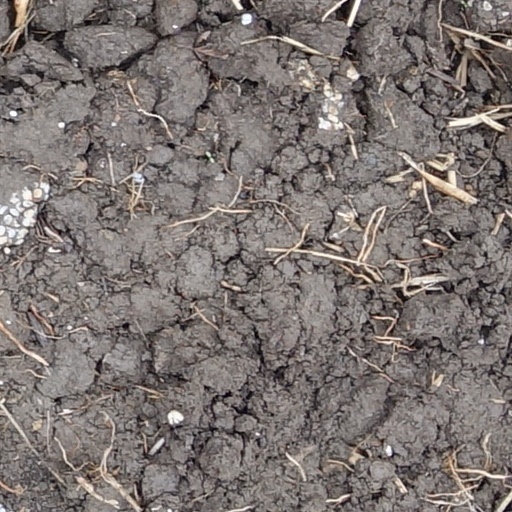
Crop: wheat